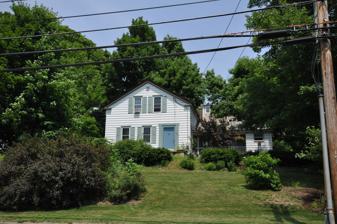
Building: Dorsey–Jones House
Country: United States of America
Year built: 1849
Historic house in Massachusetts, United States United States historic place Dorsey–Jones House U.S. National Register of Historic Places Dorsey–Jones House in 2013 Show map of Massachusetts Show map of the United States Location 191 Nonotuck St., Northampton, Massachusetts Coordinates 42°19′52″N 72°40′18″W / 42.33111°N 72.67167°W / 42.33111; -72.67167 Area less than one acre Built 1849 ( 1849 ) Architectural style Greek Revival MPS Underground Railroad in Massachusetts MPS NRHP reference No. 05000931 Added to NRHP September 2, 2005 The Dorsey–Jones House is a historic house located at 191 Nonotuck Street in the Florence area of Northampton, Massachusetts . Built in 1849, it is known to have been owned by two former slaves with well-documented escape histories.  The house was added to the National Register of Historic Places in 2005. Description and history The Dorsey–Jones House is located south of the village center of Florence, on the north side of Nonotuck Street a short way east of Maple Street.  It is a 1 + 1 ⁄ 2 -story wood-frame structure, with a gabled roof and clapboarded exterior.  It follows a plan known as "upright and wing", a common building plan of the period that was often used for millworker housing in the area.  It is an L-shaped structure with a prominent front-facing gable end.  The main entrance is in the rightmost of three bays on this section.  A single-story ell extends to the right of this section, with an open porch across its front. The house was built in 1849 for Basil Dorsey , an African American who escaped slavery in 1836 with abolitionist help.  The lot on which it was built was purchased from the Bensonville Manufacturing Company, the silkmaking business of abolitionist George Benson . The Dorsey family lived in the house until 1852, when it moved to another Florence house. This house was purchased in 1854 by Mary Jones, the wife of Thomas H. Jones, another escaped slave and antislavery activist. An itinerant preacher, Jones was rarely present, and the family moved from Florence to Worcester in 1859.  The escapes from slavery by both Dorsey and Jones are well-documented in contemporary papers of abolitionists and Underground Railroad operatives. See also Ross Farm (Northampton, Massachusetts) , another Underground Railroad site associated with George Benson National Register of Historic Places listings in Hampshire County, Massachusetts References